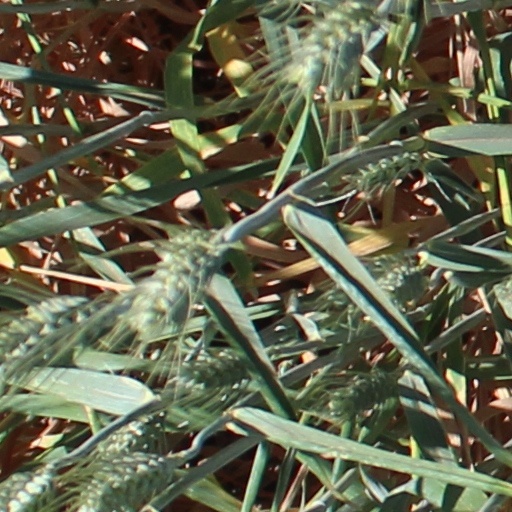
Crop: wheat